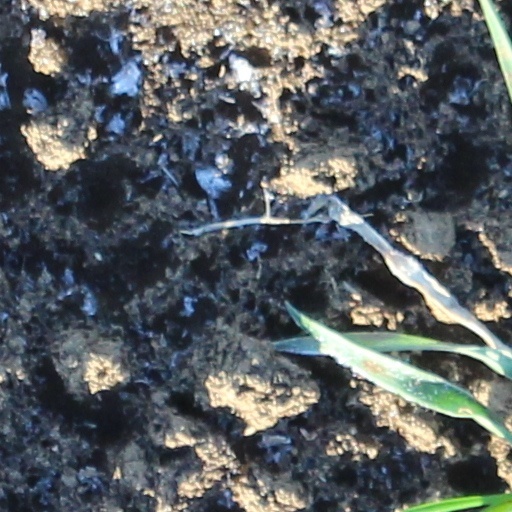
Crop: wheat